British Rail Mark 3

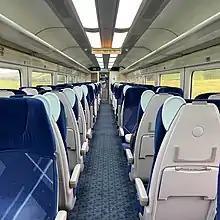
The interior of a refurbished ScotRail Mark 3 Standard Class with electronic destination displays

The original coaches were delivered in HST sets for Western Region (Class 253) with Trailer First (TF), Trailer Restaurant Unclassified Kitchen (TRUK), Trailer Second (TS), and Trailer Buffet Second (TRSB) cars in the formation TF-TF-TRUK-TS-TRSB-TS-TS. Complaints from guards about engine noise in the guards' compartments in the power cars led to the Trailer Guard Second (TGS) in 1980, based on the TS but with the end vestibule and one seating bay replaced by a guard's compartment. This replaced the last TS in all sets from 1980 onwards. Sets delivered for Eastern and Scottish Regions (Class 254) contained eight coaches, originally in the formation TF-TF-TRUK-TS-TS-TRSB-TS-TS.